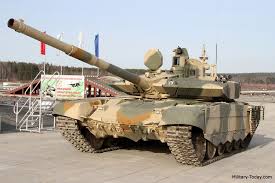
Label: Tank